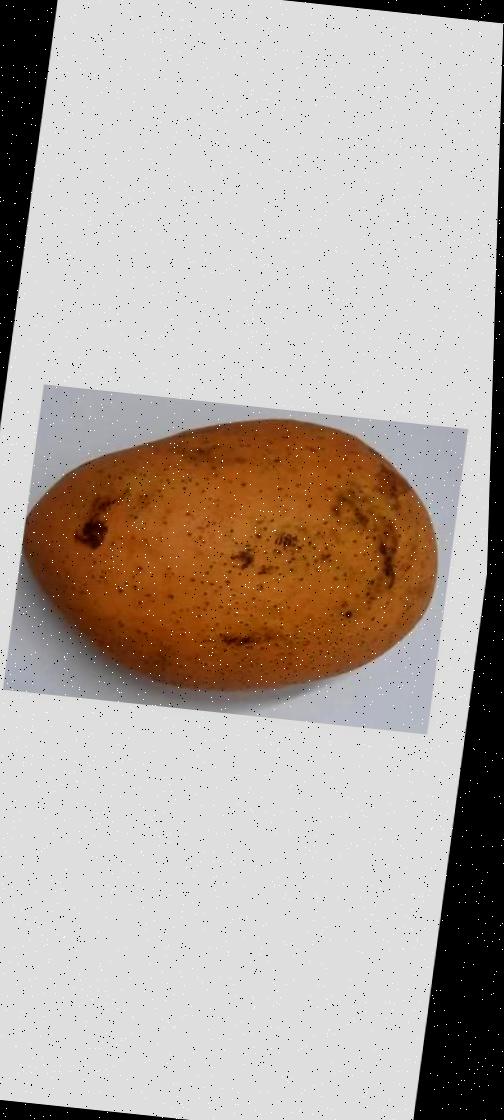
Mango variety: Ashshina Classic